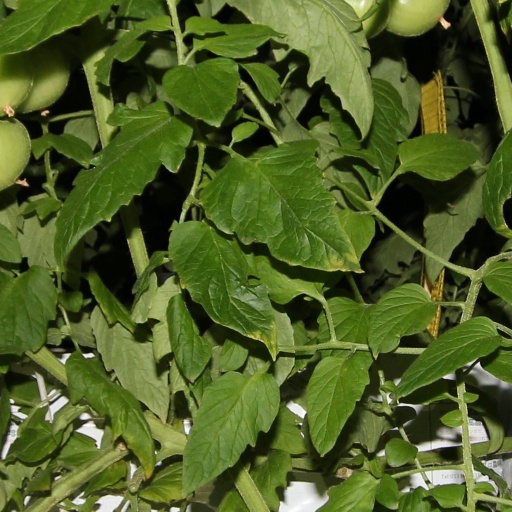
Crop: tomato